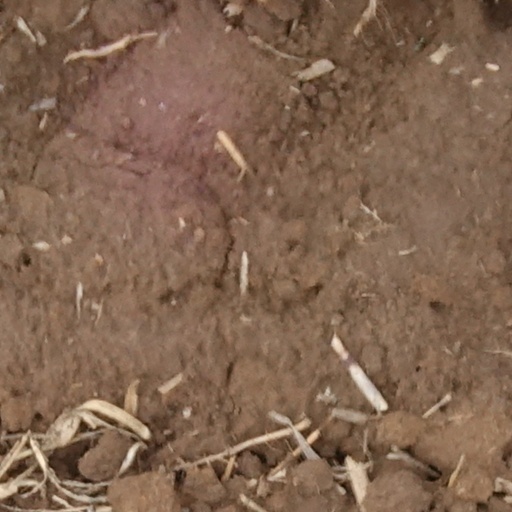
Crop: wheat